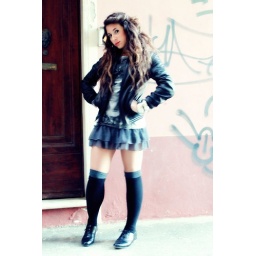
taken by rock girl